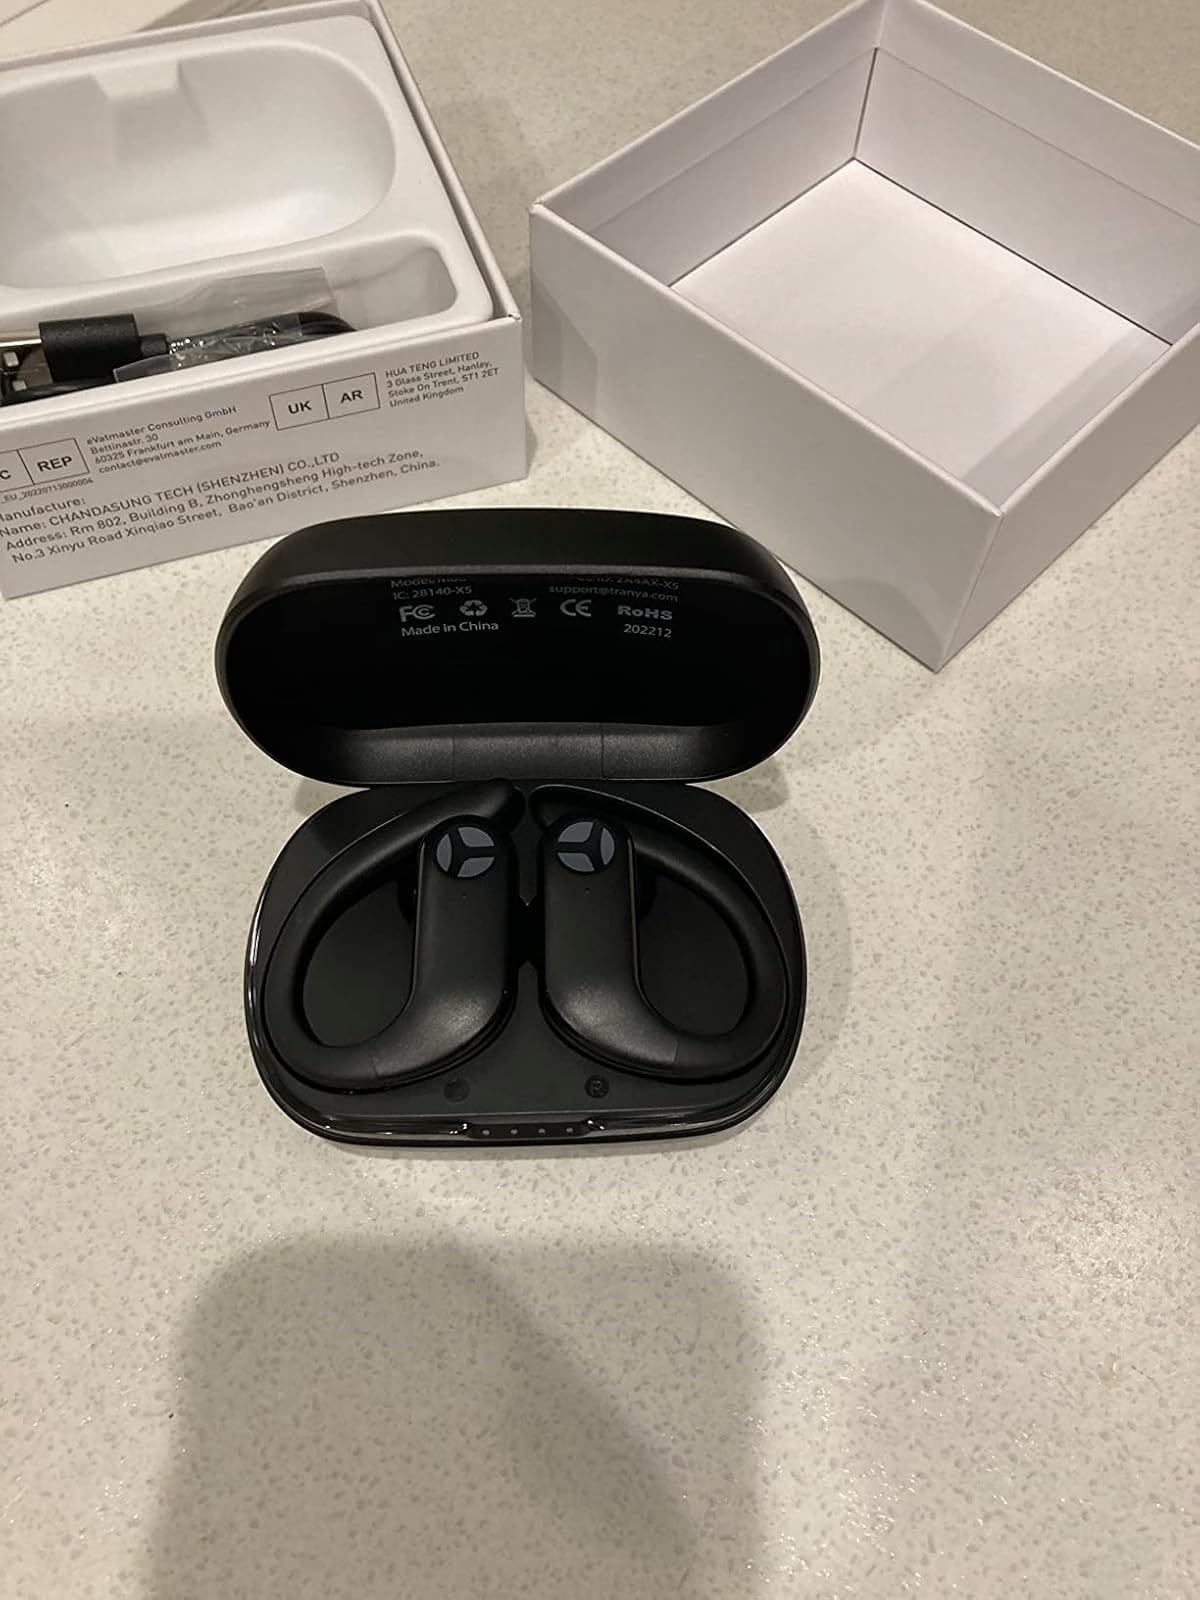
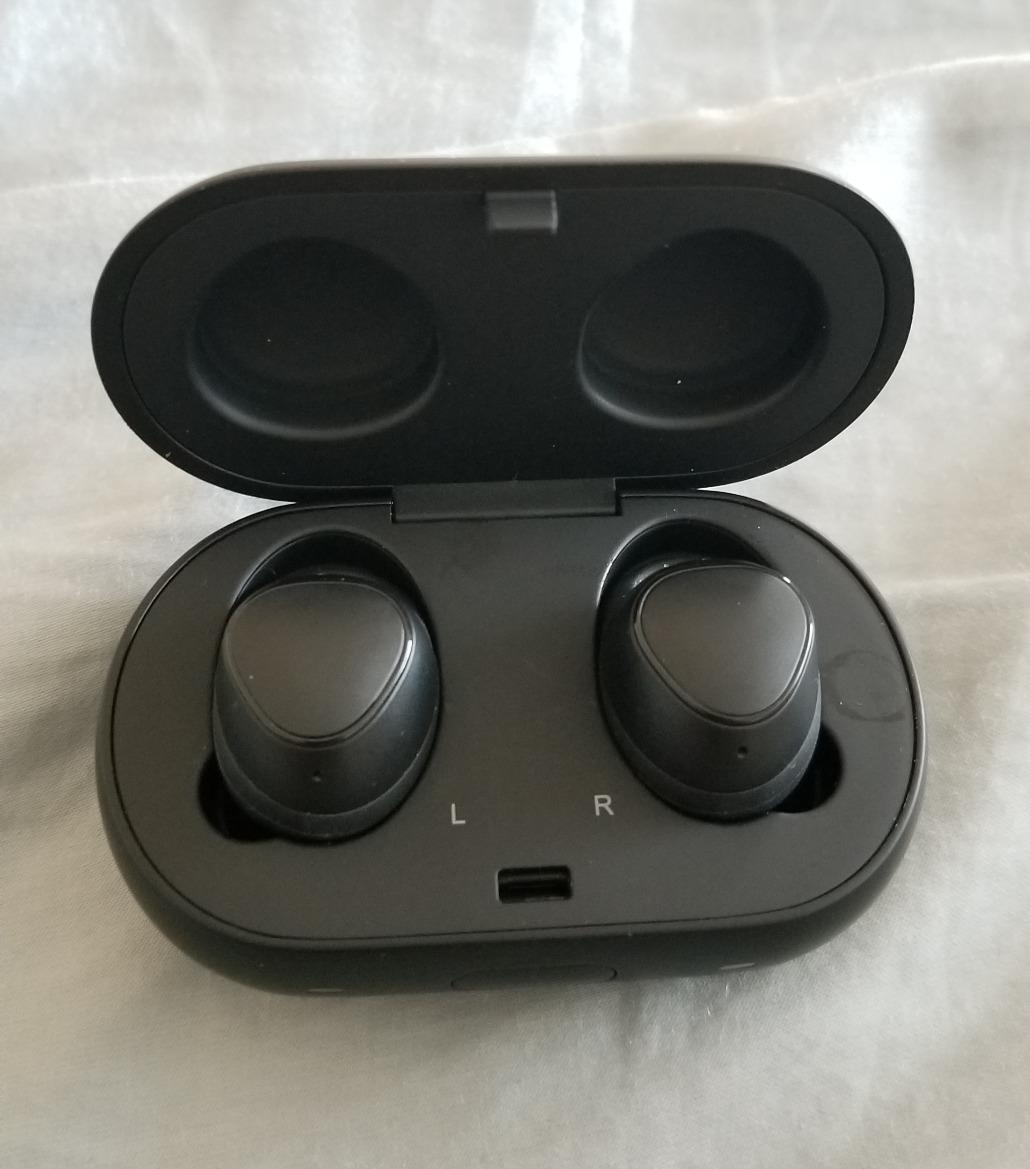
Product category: earbuds
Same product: no